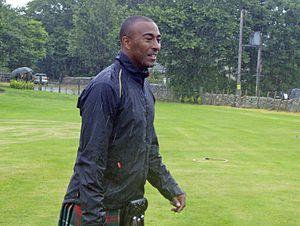
Colin Ray Jackson est un athlète britannique spécialiste du 110 mètres haies.